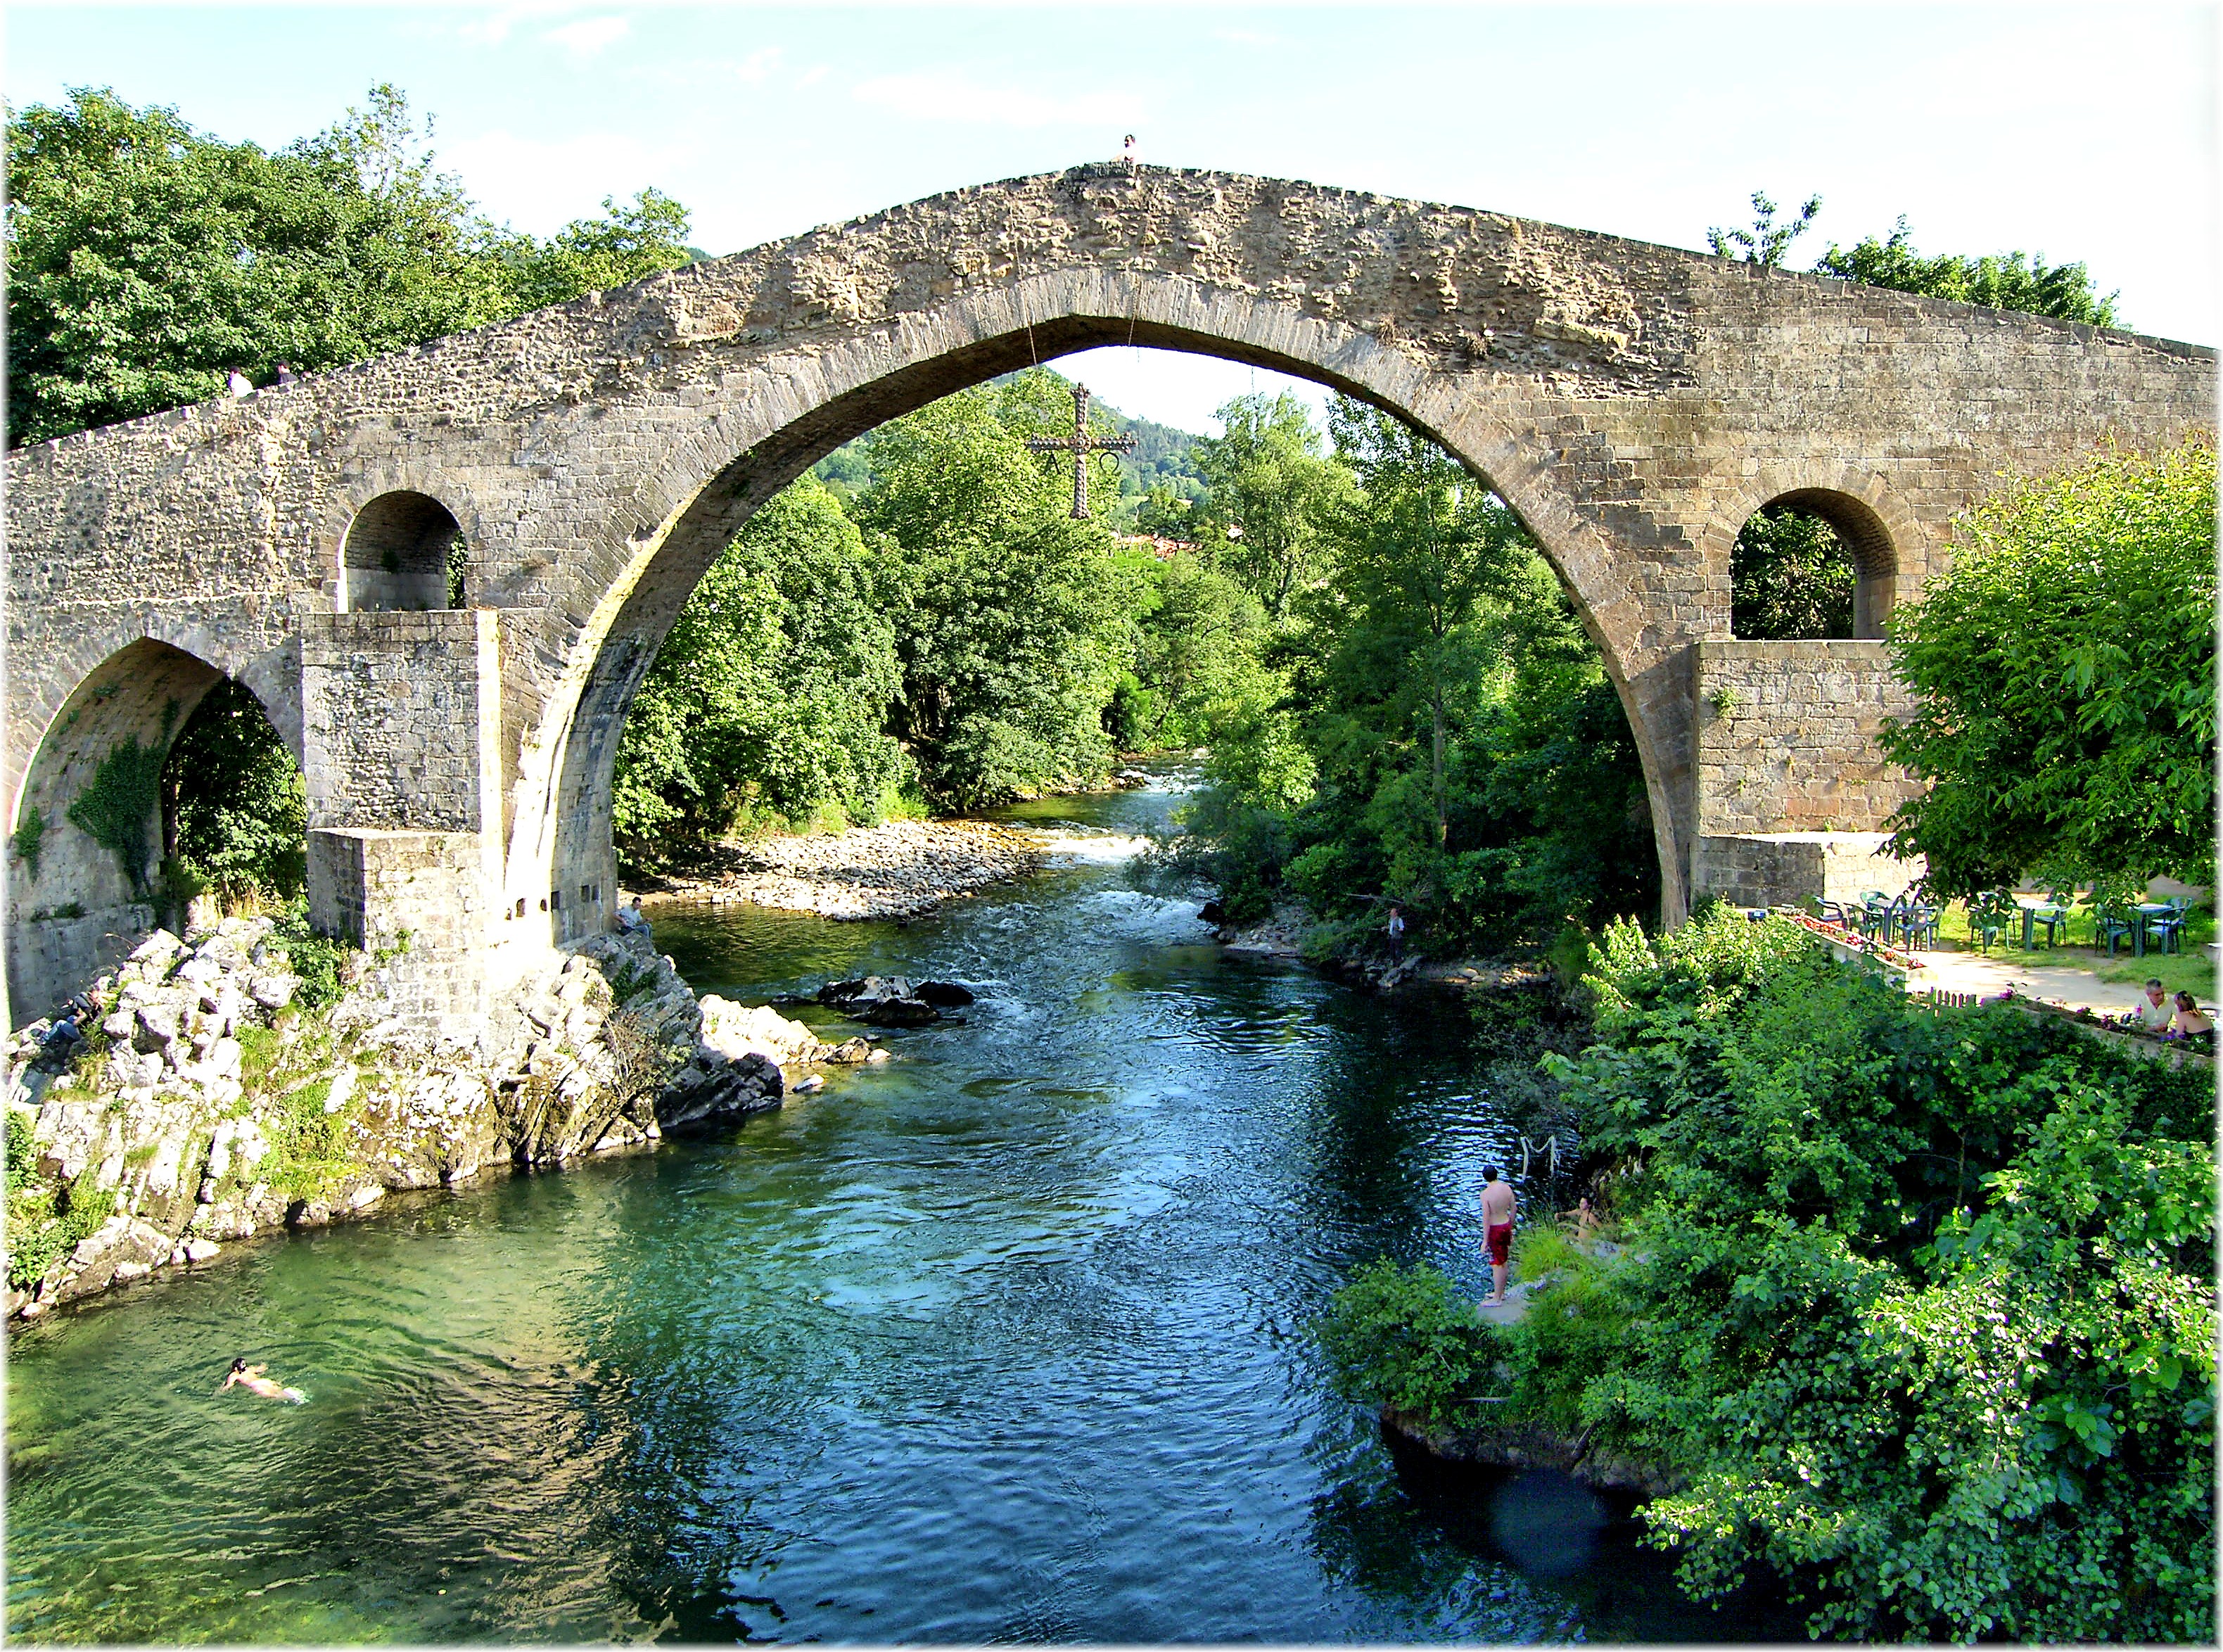
bridge, river, canal, europe, arch, waterway, spain, europa, agua, piedra, pedra, rios, espana, moat, asturias, auga, puentes, pontes, aqueduct, arch bridge, devil's bridge